Economic history of Spain

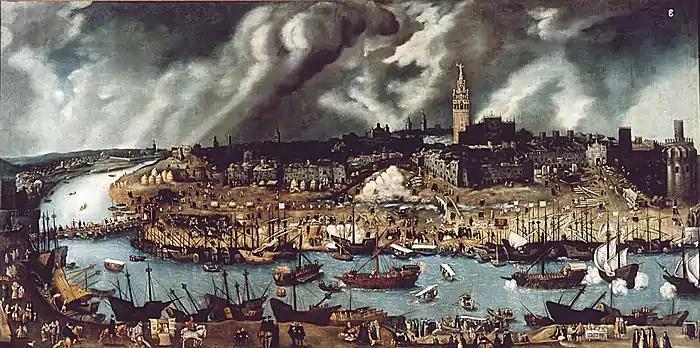
The port of Seville in the 1500s. Originally, all trade with the colonies in the Americas was required to go through this port.

Following the discovery of America and the colonial expansion in the Caribbean and Continental America, valuable agricultural products and mineral resources were introduced into Spain through regular trade routes. New products such as potatoes, tomatoes and corn had a long-lasting impact on the Spanish economy, but more importantly on European demographics. Gold and silver bullion from American mines were used by the Spanish Crown to pay for troops in the Netherlands and Italy, to maintain the emperor's forces in Germany and ships at sea, and to satisfy increasing consumer demand at home. However, the large volumes of precious metals from America led to inflation, which had a negative effect on the poorer part of the population, as goods became overpriced. This also hampered exports, as expensive goods could not compete in international markets. Moreover, the large cash inflows from silver hindered the industrial development in Spain as entrepreneurship seems to be indispensable.